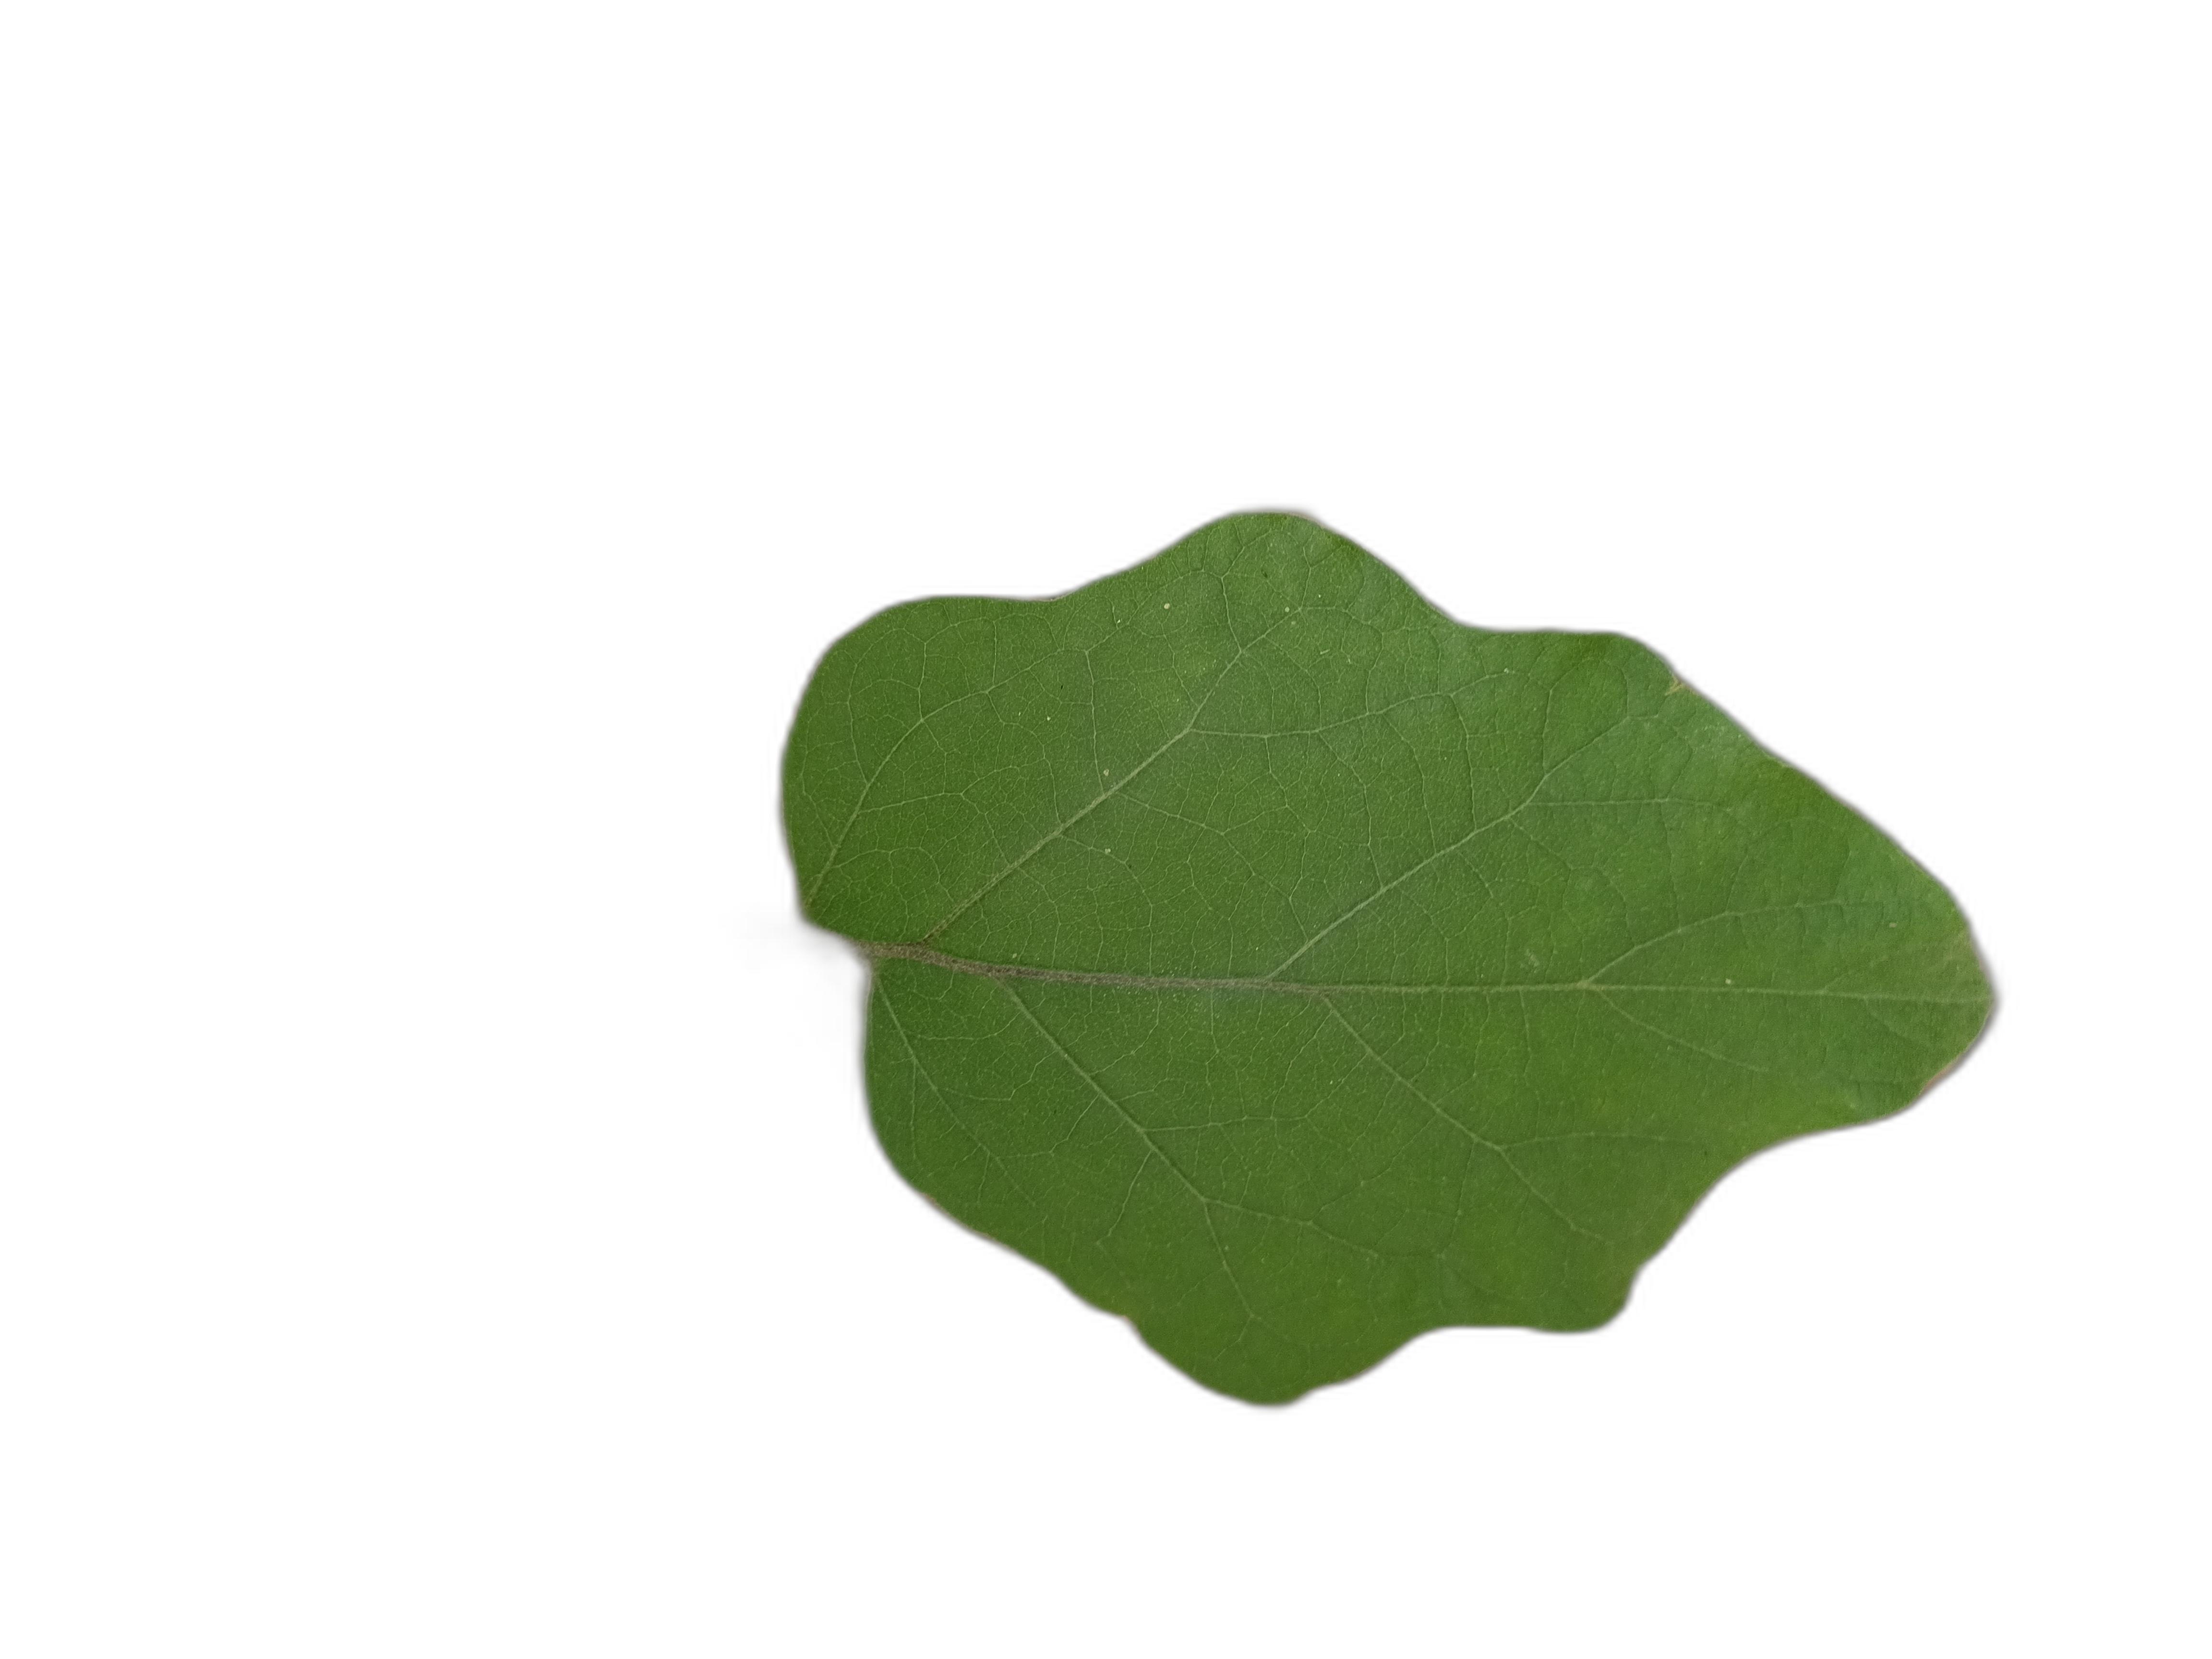
Label: Healthy Leaf